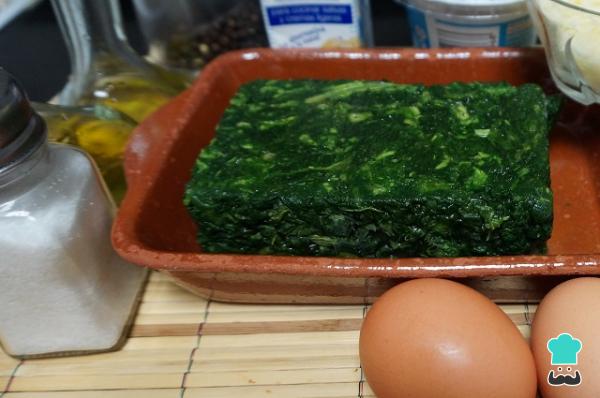
Preparamos todos los ingredientes para elaborar el pastel de espinacas sin masa más rápido.